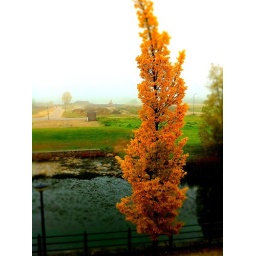
A coloured tree in autumn. This is the view from the top floor of my house.